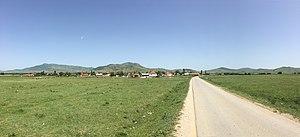
Mousintsi est un village du sud-ouest de la Macédoine du Nord, situé dans la municipalité de Mogila. Le village comptait 302 habitants en 2002.